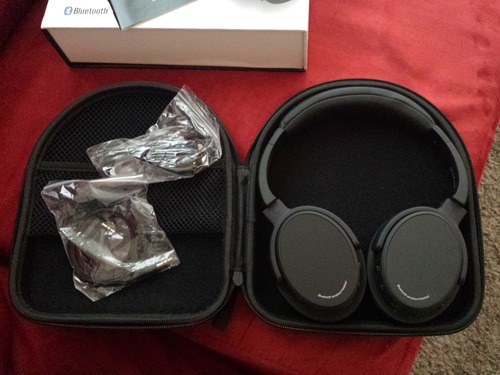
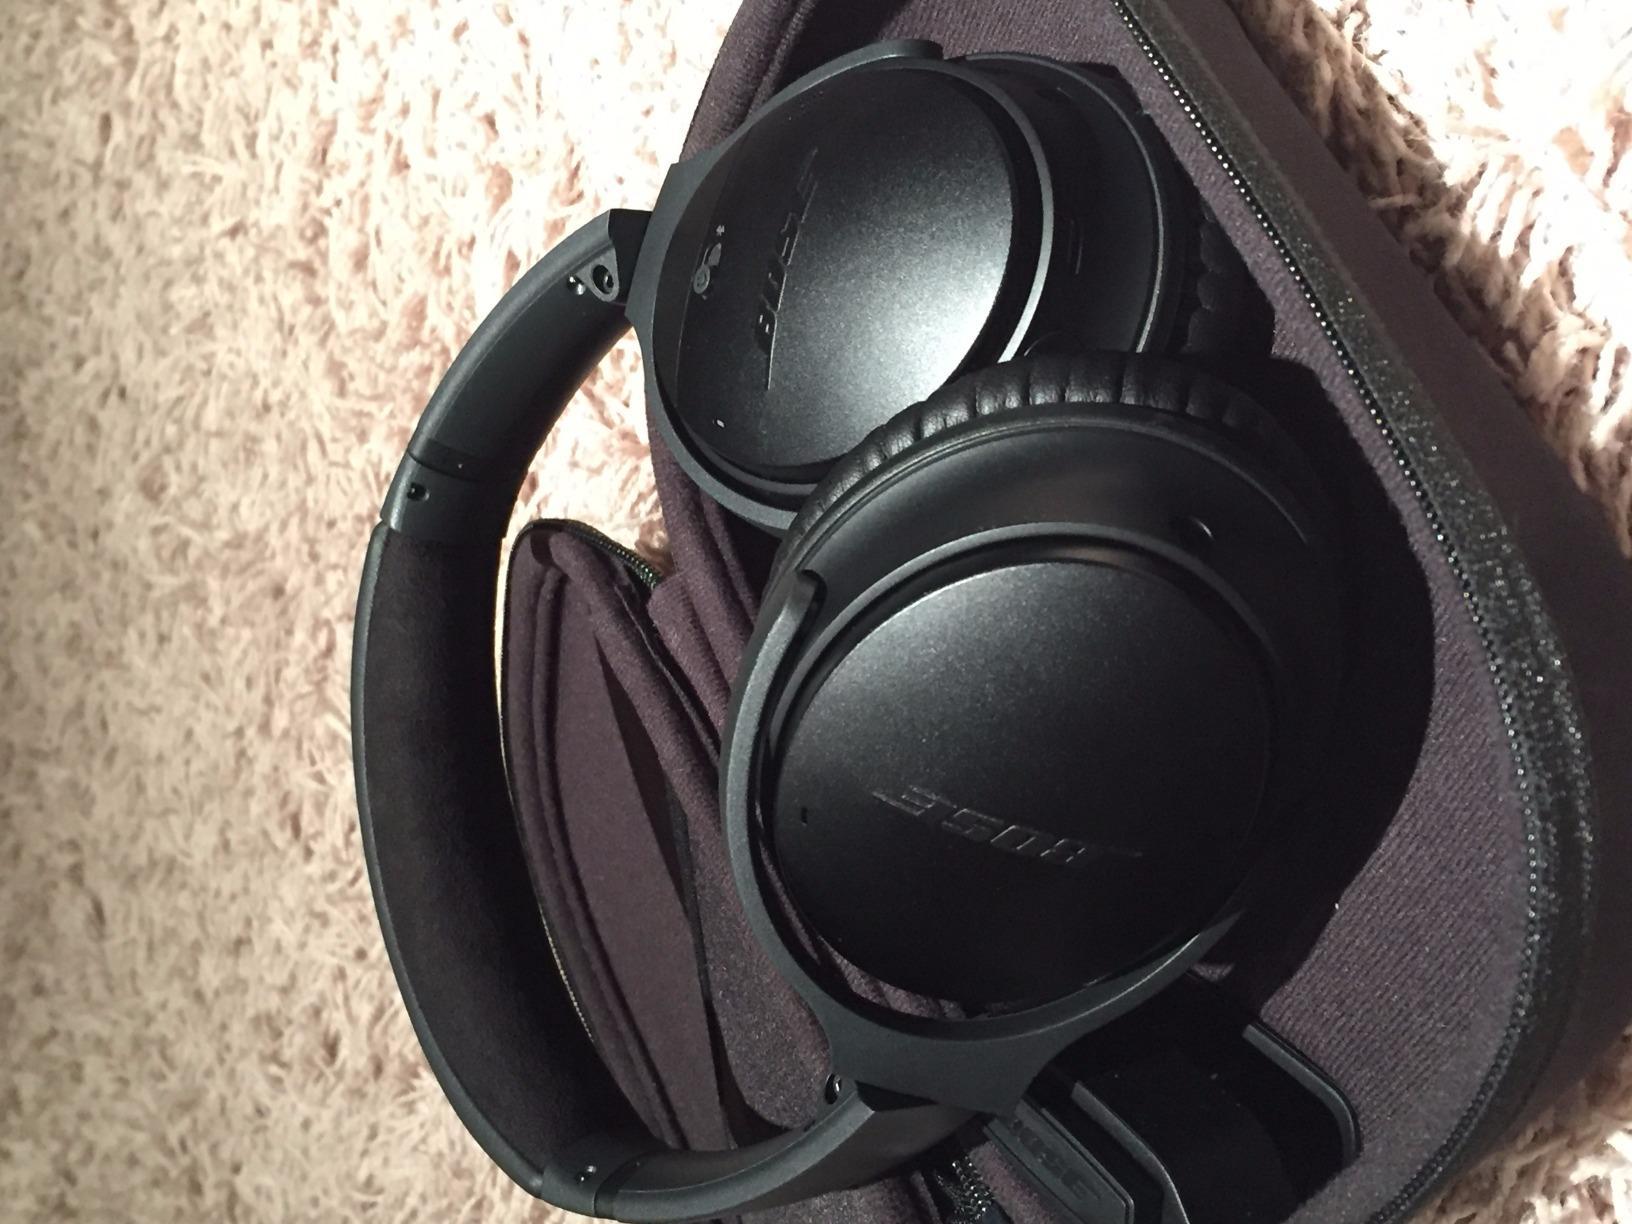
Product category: headphones
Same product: no